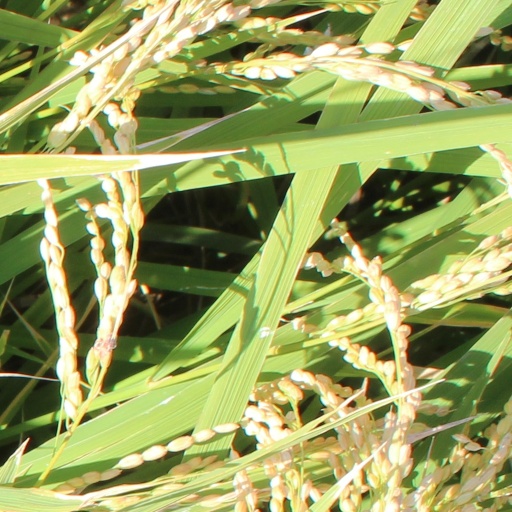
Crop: rice